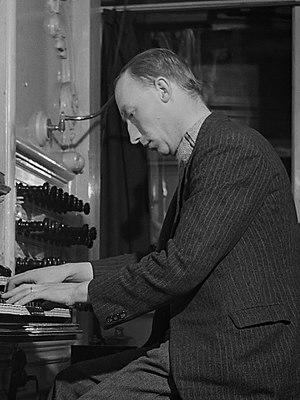
28 février : Kullervo d'Armas Launis, créé à Helsinki.
Albert de Klerk né le 4 octobre 1917 à Haarlem, mort le 2 décembre 1998 à Amsterdam est un organiste et compositeur néerlandais.